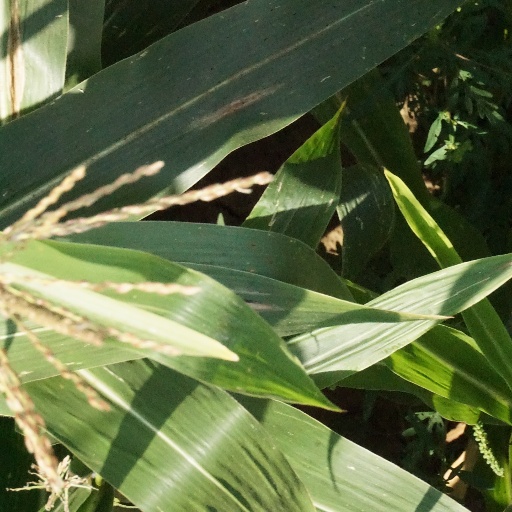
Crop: maize; corn